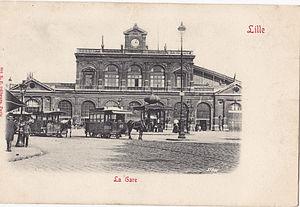
Lille — La Gare - Carte postale ancienne éditée par KF, n°894 -
Le tramway de Lille est un ancien réseau de tramway en service entre 1874 et 1966 dans la ville de Lille et sa banlieue, dans le département français du Nord en région Hauts-de-France.